Friday the 13th (2009 film)

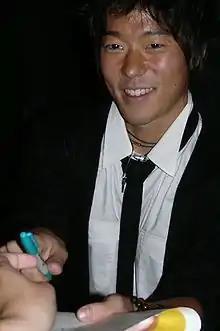
The comic relief of Aaron Yoo's performance as the marijuana-smoking Chewie was praised by some critics.

Alonso Duralde wrote that the film should please slasher fans, but that it added nothing new to the genre or the franchise and would not appeal to people who did not like slasher films. He also said the prospect of another "Friday the 13th"crafted by the film's "sequel-friendly" endingdid not leave him with a feeling of dread. Bill Goodykoontz of "The Arizona Republic" said the film accepts the "ridiculousness" of what it is trying to accomplishmainly the "death and dismemberment" of "party-hungry kids", and that audiences would enjoy it if they also recognized that. Although Goodykoontz acknowledges the unique touches the film brings to certain characters' deaths, he was unimpressed with the acting and said Padalecki's presence gave the film a "less-good episode of "Supernatural"" vibe.